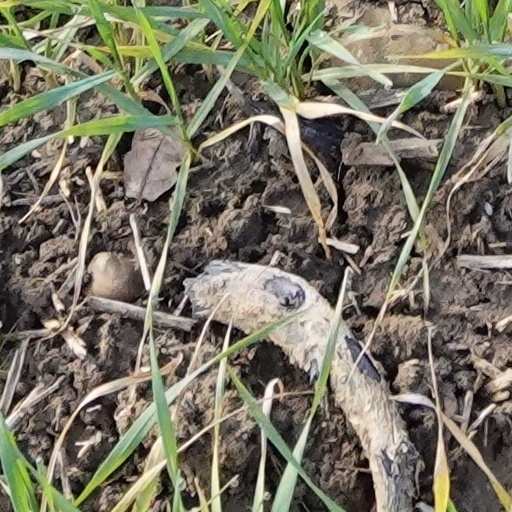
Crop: wheat